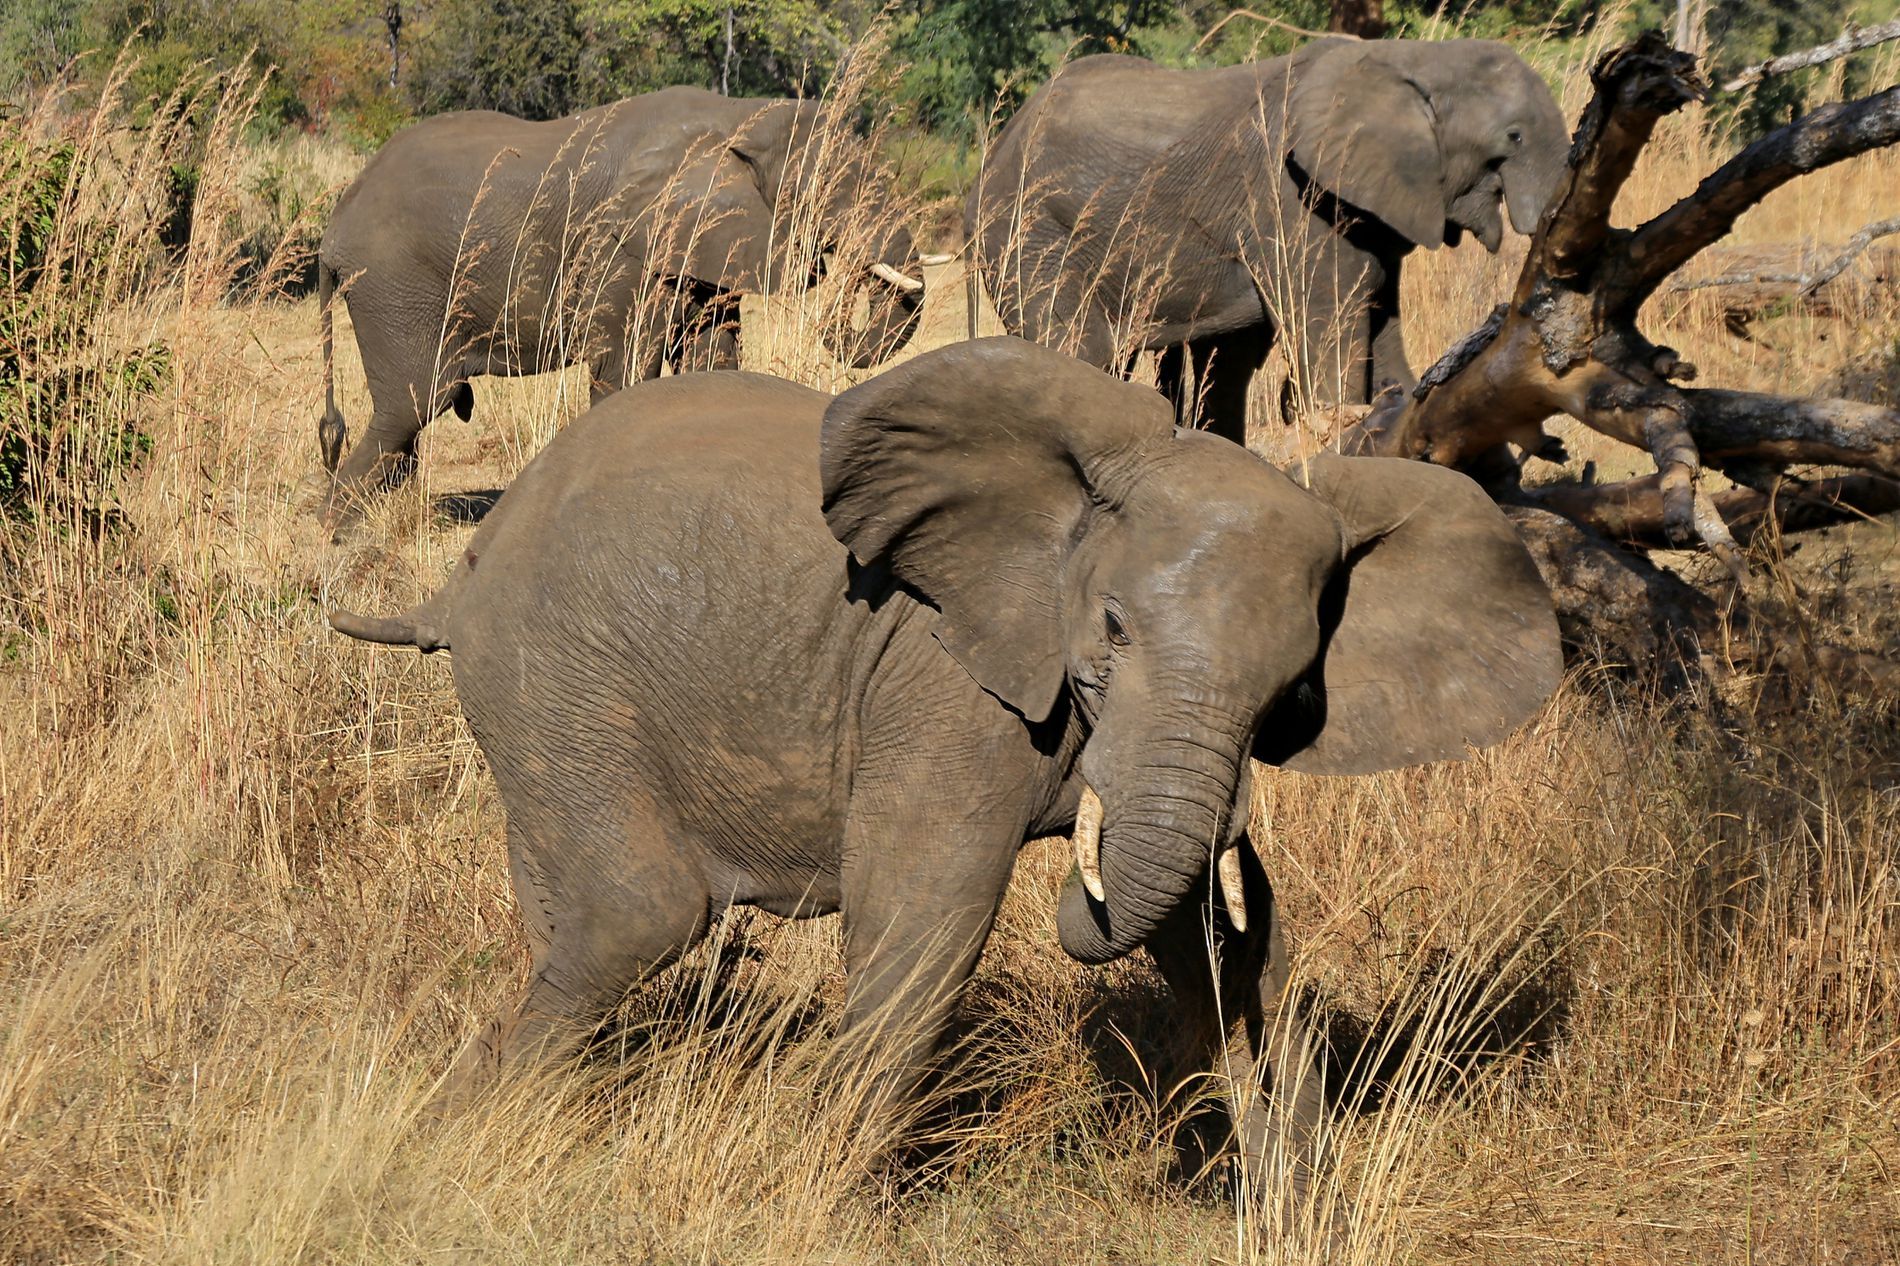
Elephant Herd
A group of elephants walking through dry grassland, surrounded by golden vegetation and fallen tree trunks
This ground-level photograph shows several elephants moving gracefully through sunlit savannas. The atmosphere is calm but powerful, thus equating itself with the natural elegance of these creatures in their habitat. Earthy tones, dusty brown, soft gray, and golden yellow, dominate the color palette, granting warmth to the picture and an authentic wilderness feel
Labels: Field, Grassland, Nature, Outdoors, Savanna, Animal, Elephant, Mammal, Wildlife, Tree trunk, dry grass
Camera: Canon Canon EOS 6D
Lens: 24.0 - 105.0 mm, Canon EF 24-105mm f/4L IS
Aperture: F7.1
Exposure: 1/400 sec
ISO: 100
Focal length: 93.0 mm